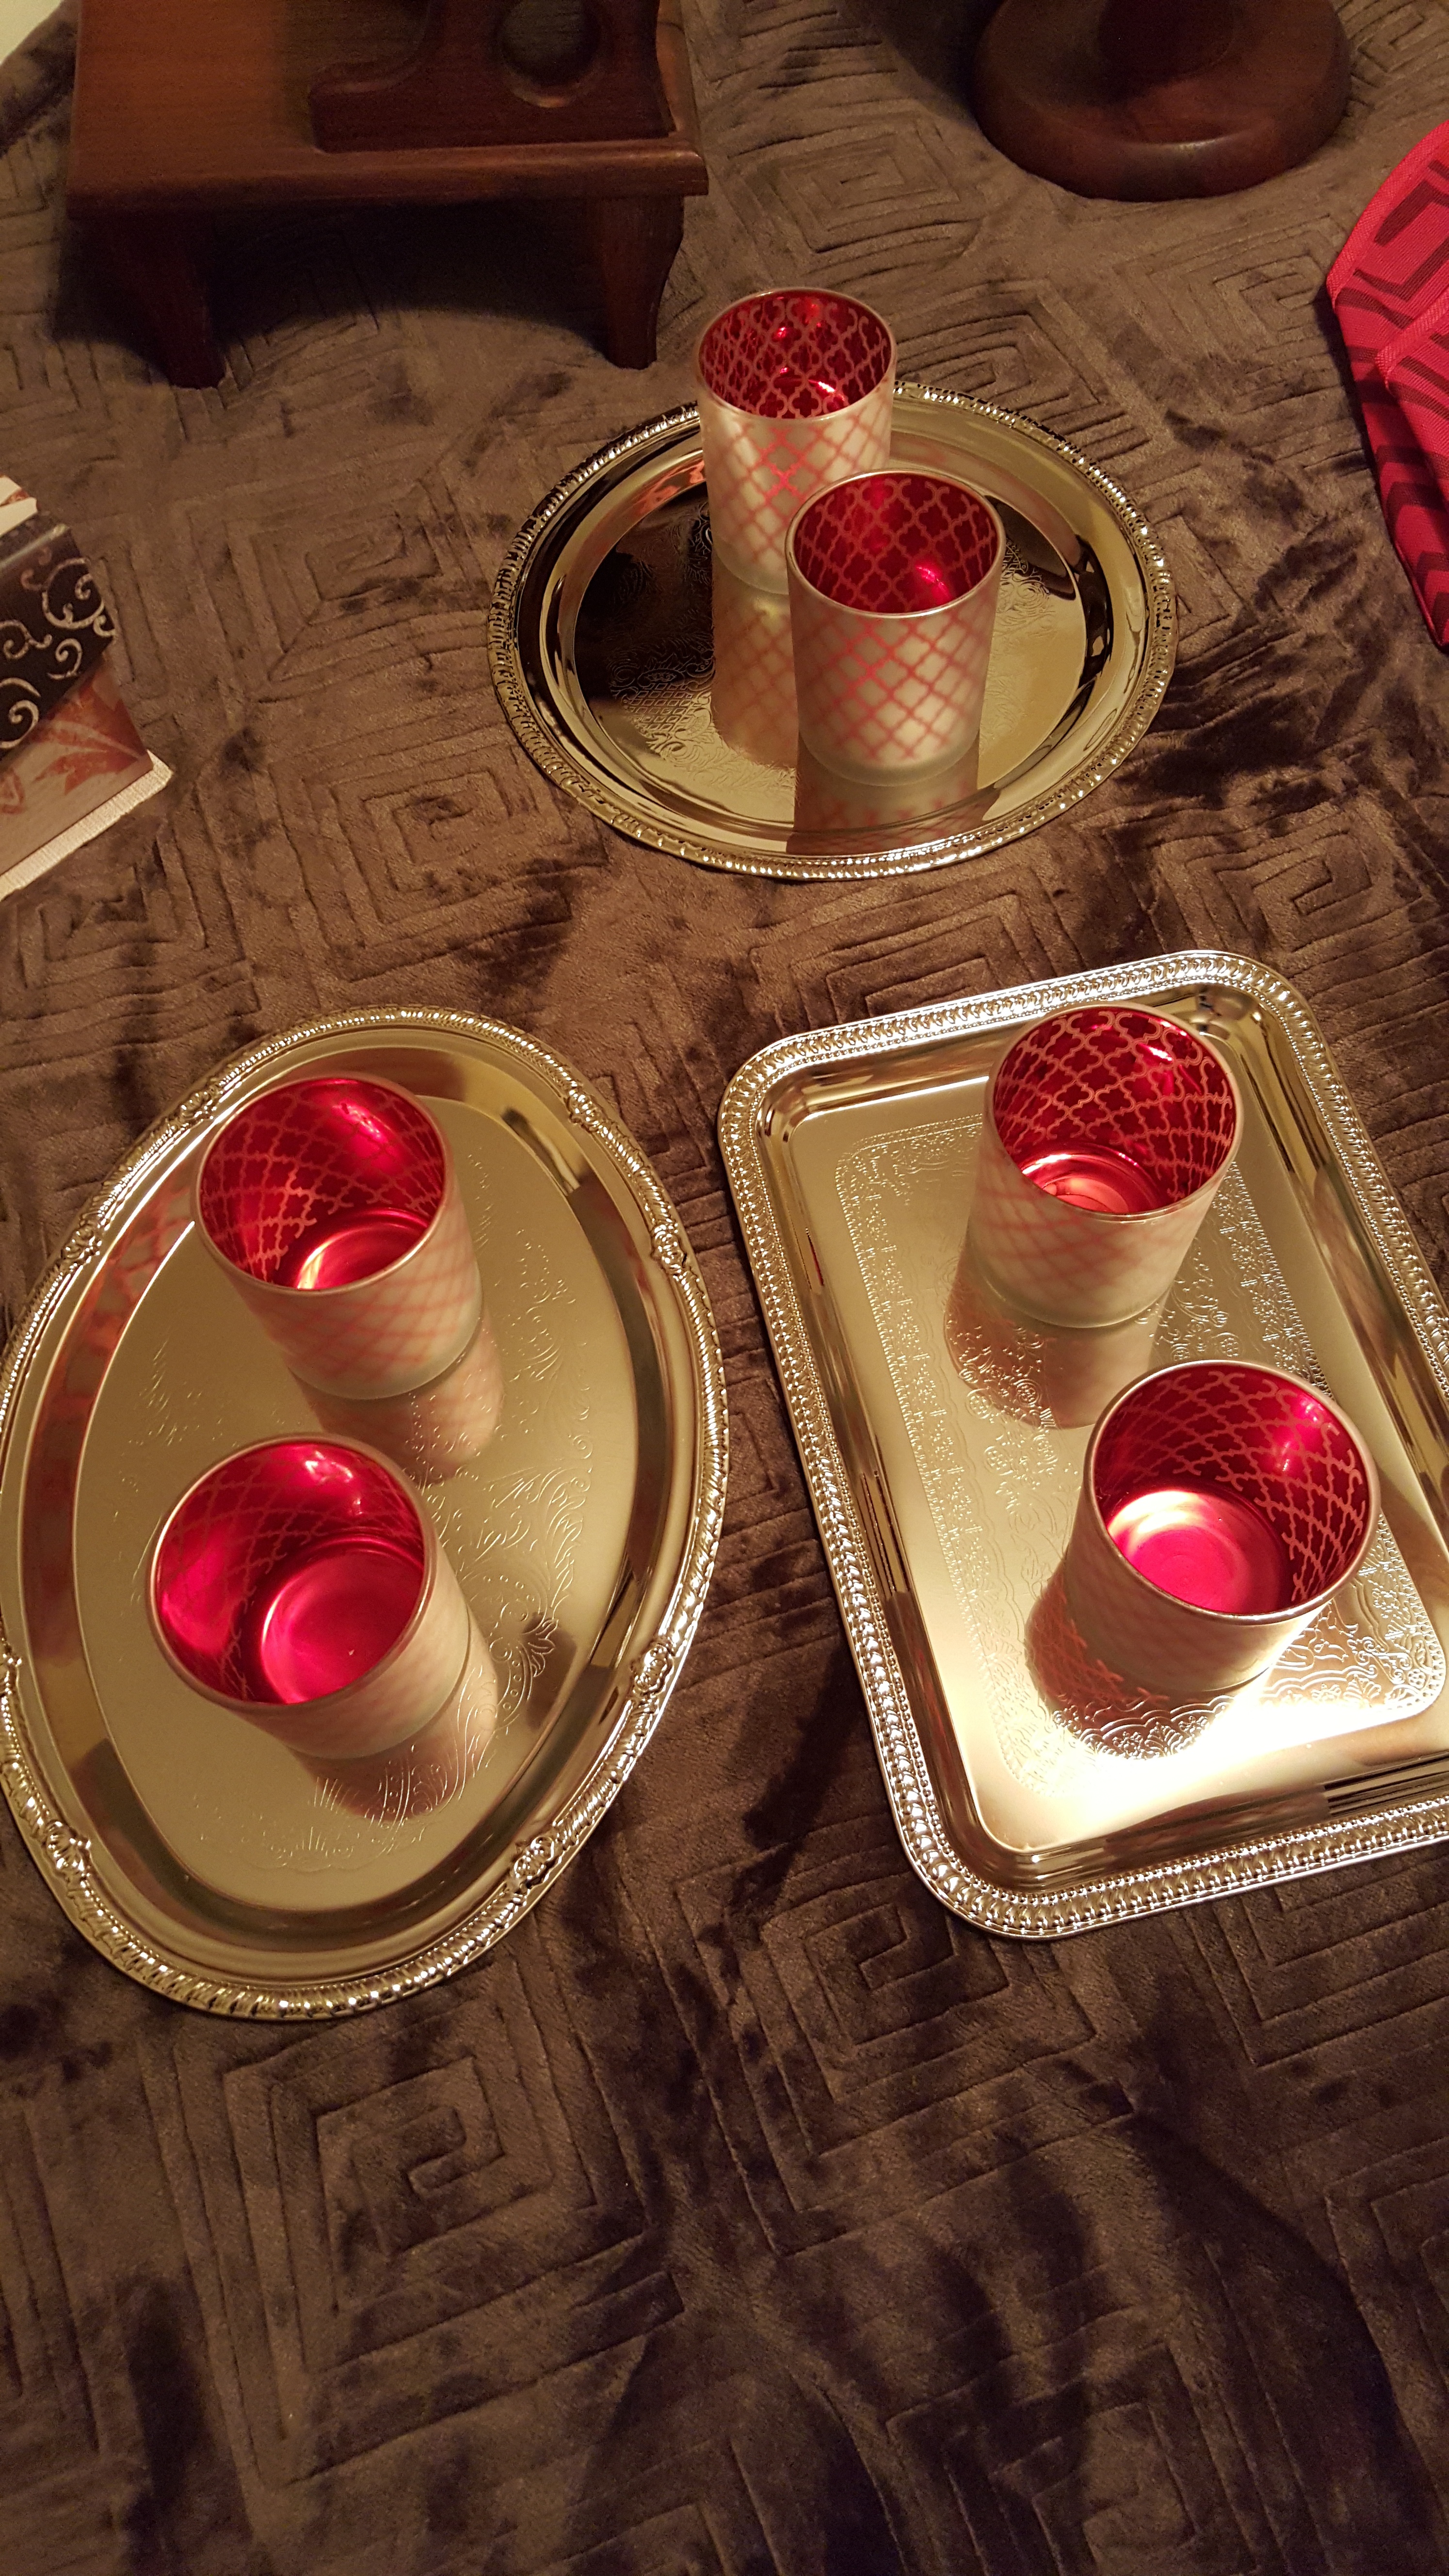
flower, petal, food, red, produce, color, pink, chocolate, baking, dessert, lighting, cake, icing, organ, shape, sweetness, flavor, valentine's day